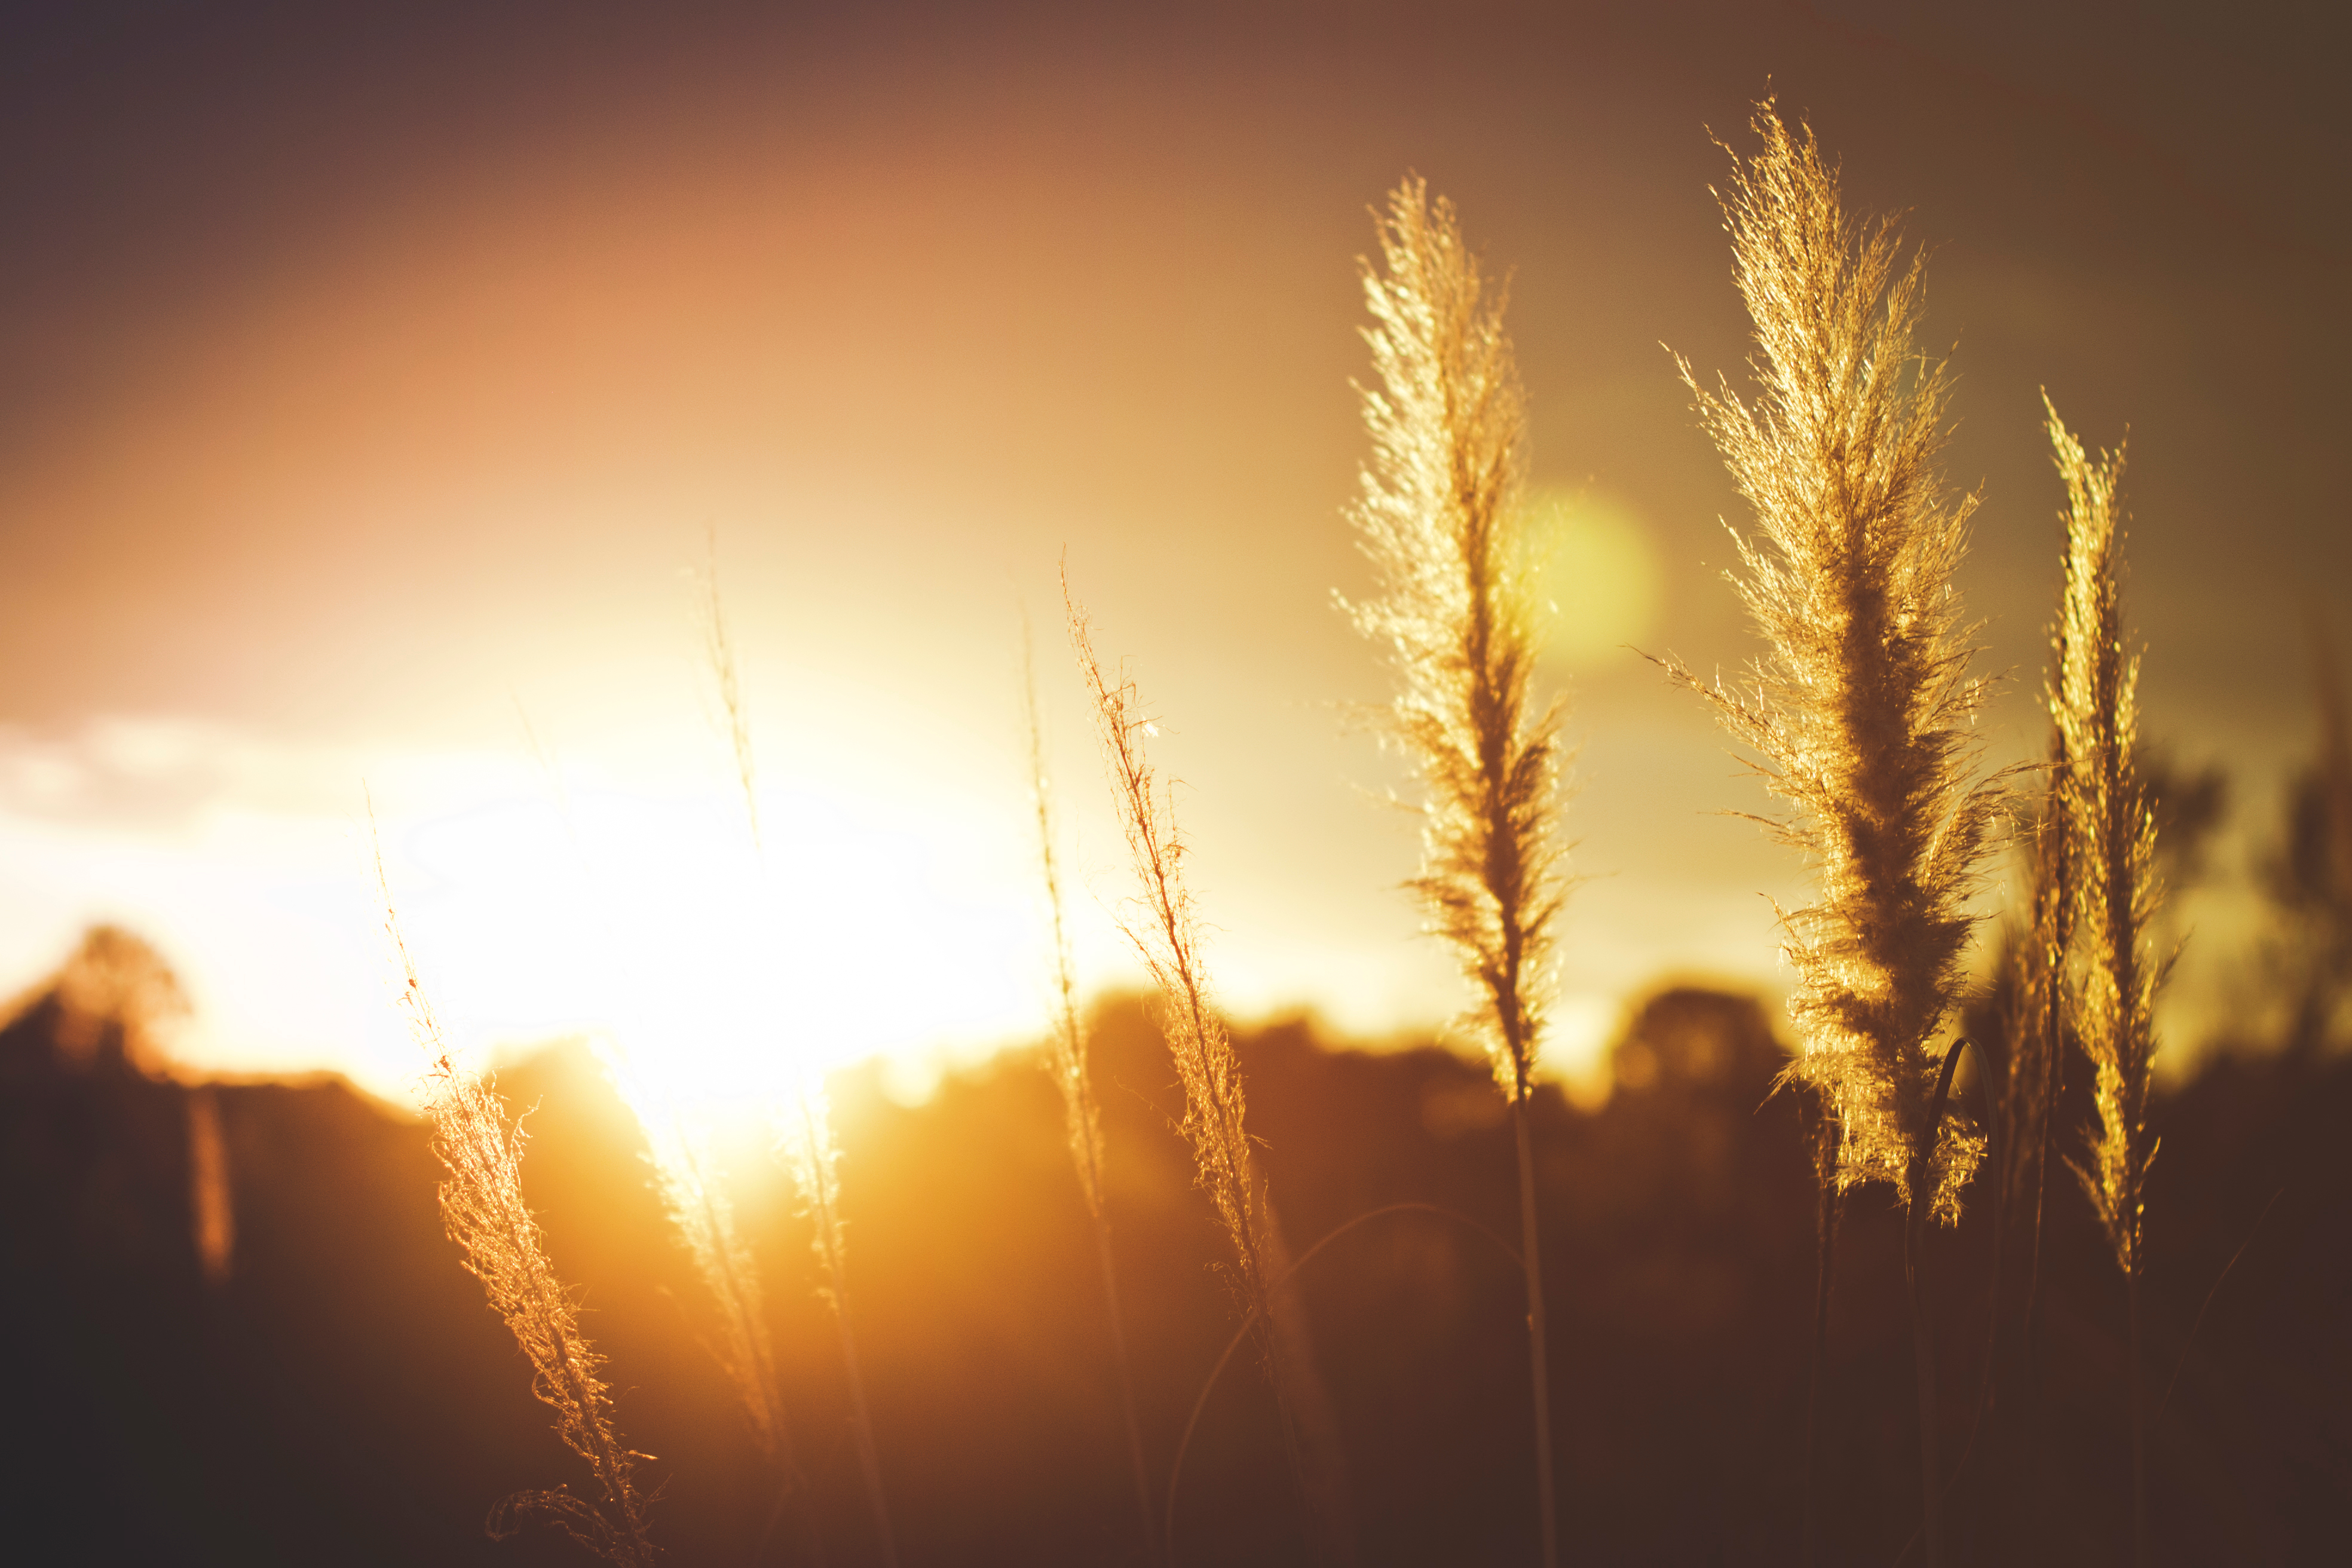
tree, grass, horizon, light, cloud, plant, sky, sun, sunrise, sunset, field, wheat, sunlight, morning, dawn, atmosphere, dusk, evening, glow, golden hour, cereal, flare, astronomical object, atmospheric phenomenon, grass family